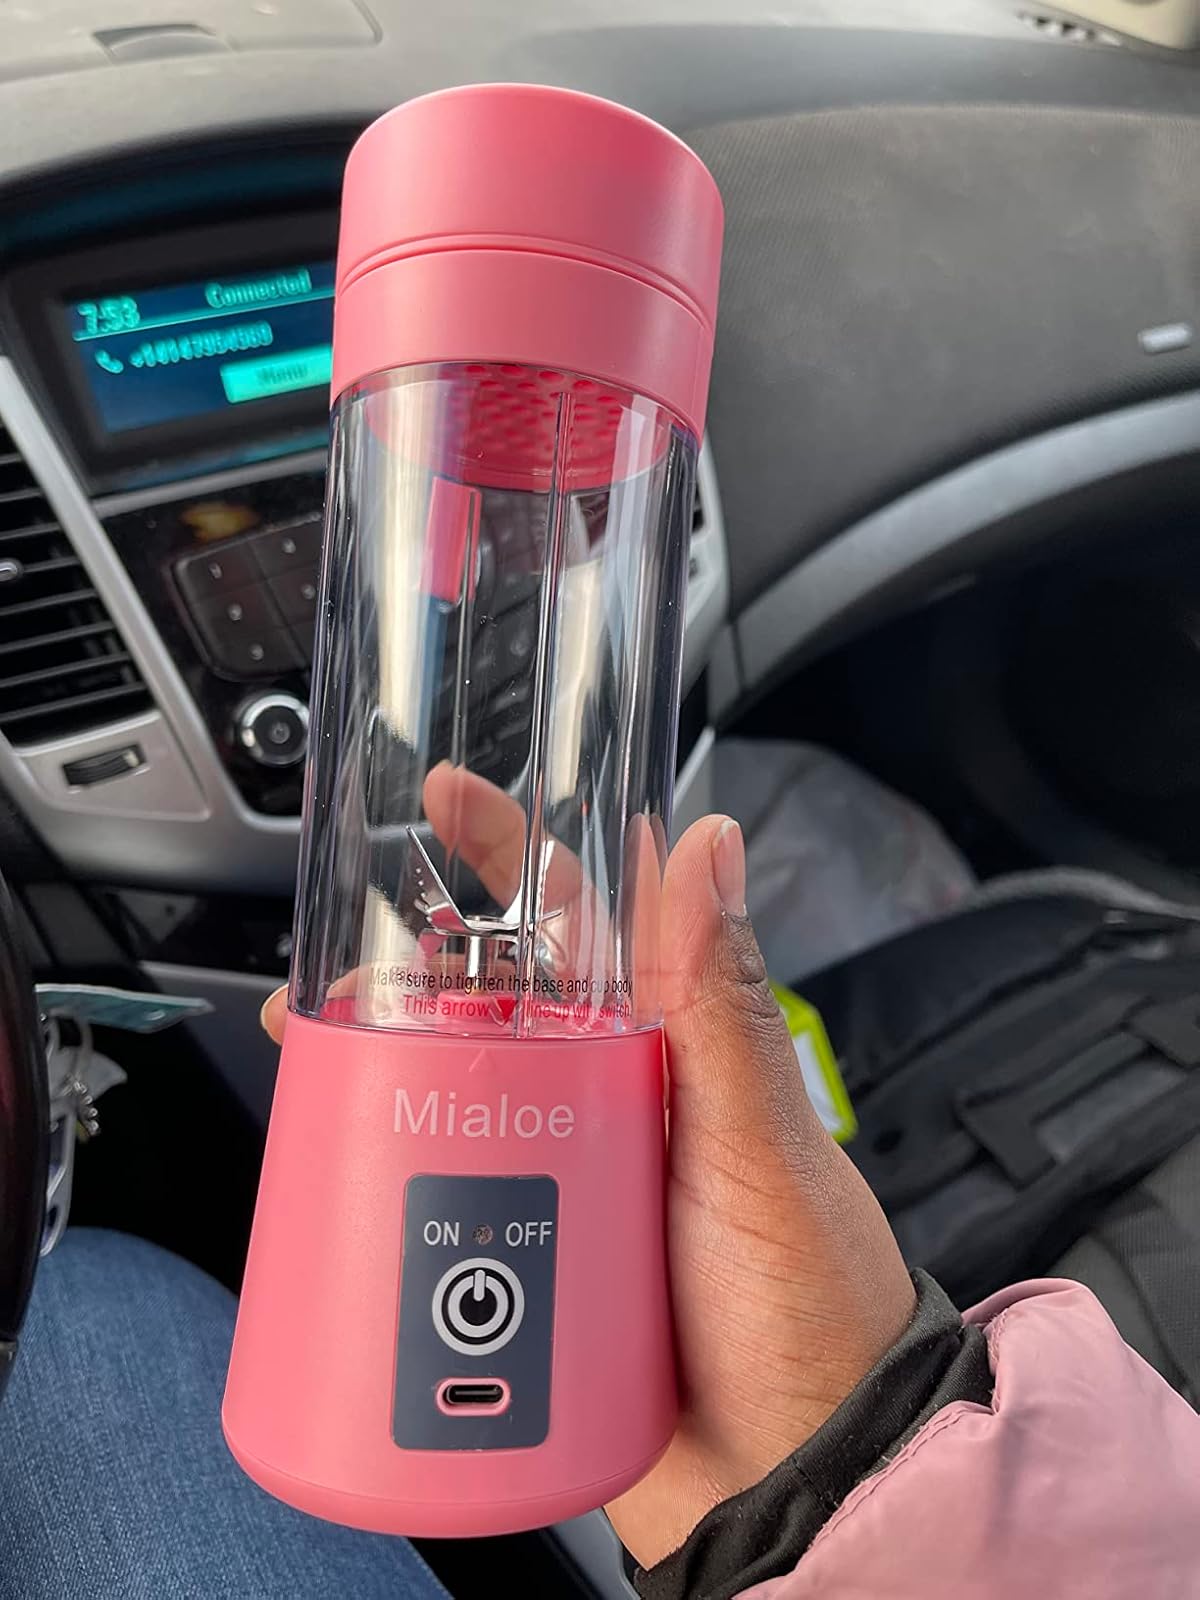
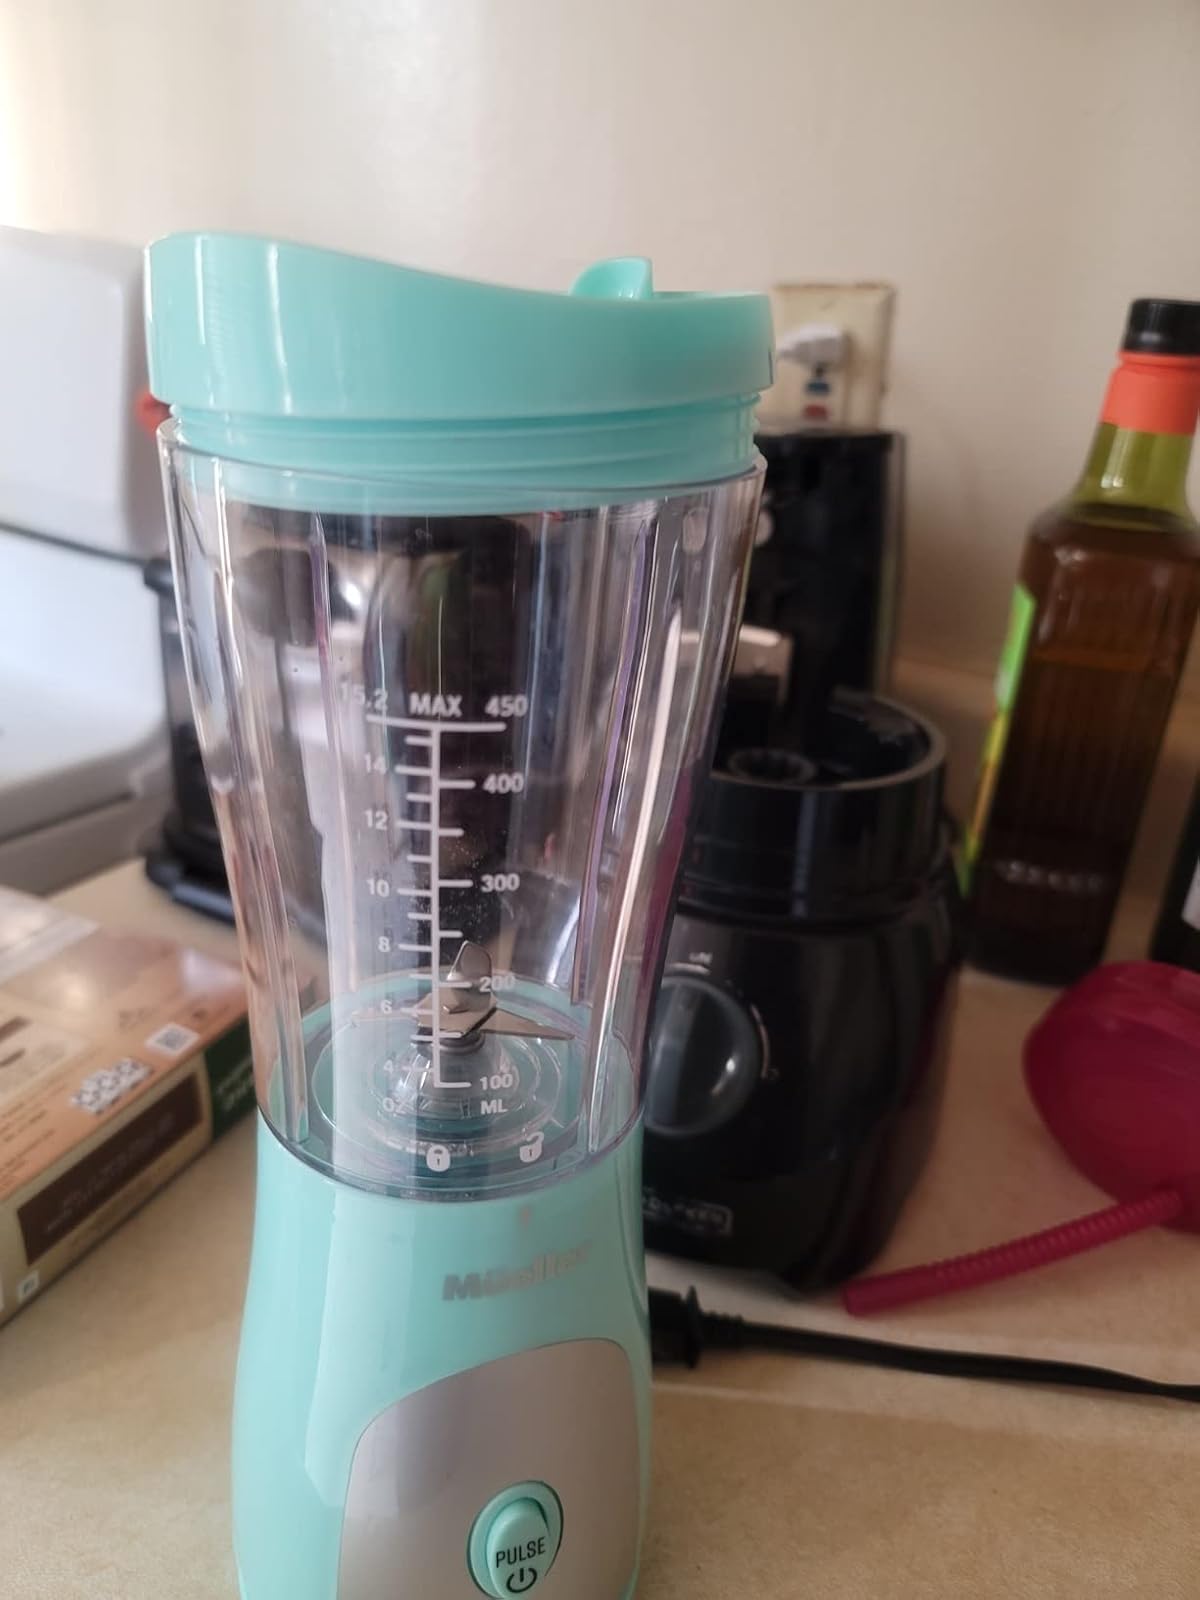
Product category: items_blender
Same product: no